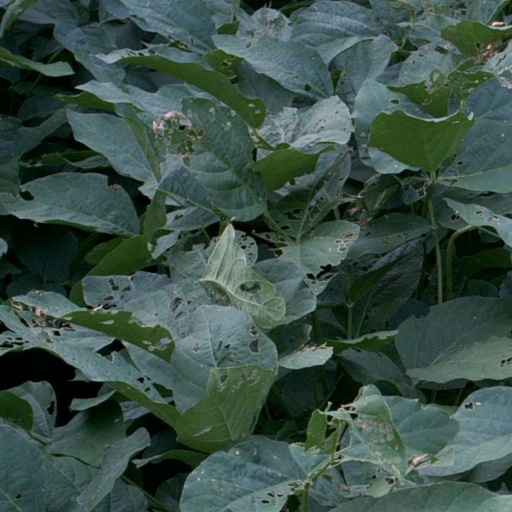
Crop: soybean